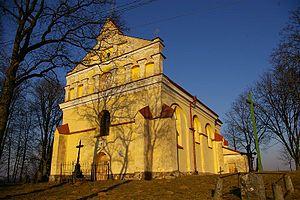
Rykantai est un village de la municipalité du district de Trackai en Lituanie, à 7 kilomètres au nord-ouest de Lentvaris. Le village dispose d'un bureau de poste, d'une gare ferroviaire et d'une église, l'église de la Trinité. La rivière Neris passe au nord du village. Selon le recensement de 2011, il abrite 281 habitants.